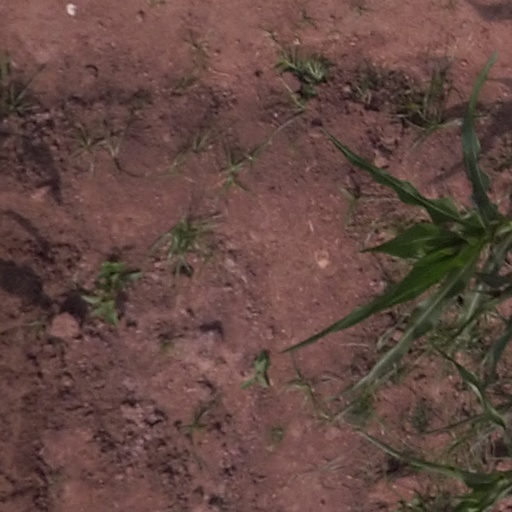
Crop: maize; corn